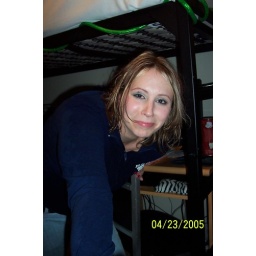
after walking home in the rain and being trashed this is the last pic before i passed out in bed =o)